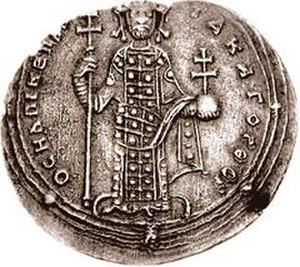
La liste des empereurs byzantins présente les empereurs de l'Empire byzantin. À partir du règne d'Héraclius, les empereurs portent le titre de basileus.